Kanatake Station

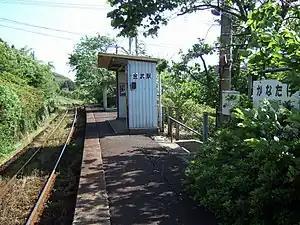
Shaded station platform in May 2008

is a train station located in Imari, Saga Prefecture, Japan. It is on the Nishi-Kyūshū Line which has been operated by the third-sector Matsuura Railway since 1988.